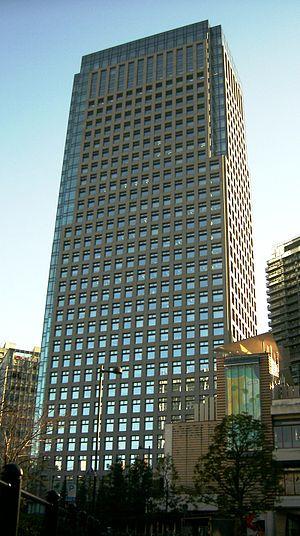
La Garden Air Tower est un gratte-ciel construit à Tokyo de 2000 à 2003 dans le district de Chiyoda-ku.